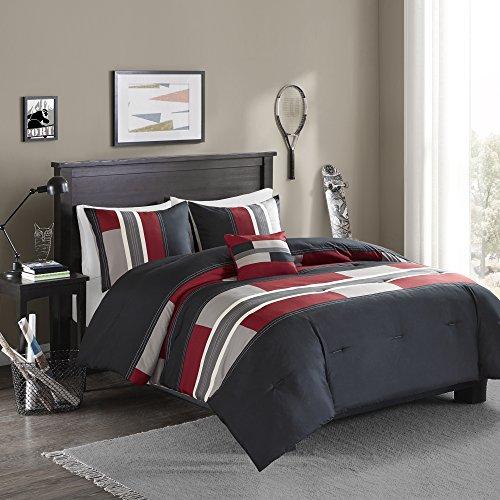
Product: Comfort Spaces Pierre 4 Piece Comforter Set All Season Ultra Soft Hypoallergenic Microfiber Pipeline Stripe Boys Dormitory Bedding, Full/Queen, Black Red
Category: Home & Kitchen | Bedding | Kids' Bedding | Comforters & Sets | Comforter Sets
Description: PRODUCT FEATURES - Black comforter set, features multi-colour print - great for boys and dorm.
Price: $49.99
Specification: ProductDimensions:90x90x1.5inches|ItemWeight:6.16pounds|ShippingWeight:6.6pounds(Viewshippingratesandpolicies)|Manufacturer:ComfortSpaces|ASIN:B077Y4CLBC|Itemmodelnumber:CS10-0753